Mincing Lane

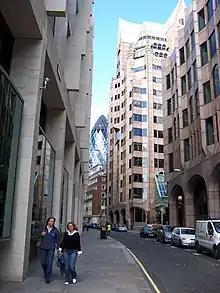
Looking north up Mincing Lane, with Minster Court on the right and 30 St Mary Axe in the background

Mincing Lane is a short one-way street in the City of London linking Fenchurch Street to Great Tower Street. In the late 19th century it was the world's leading centre for tea and spice trading.